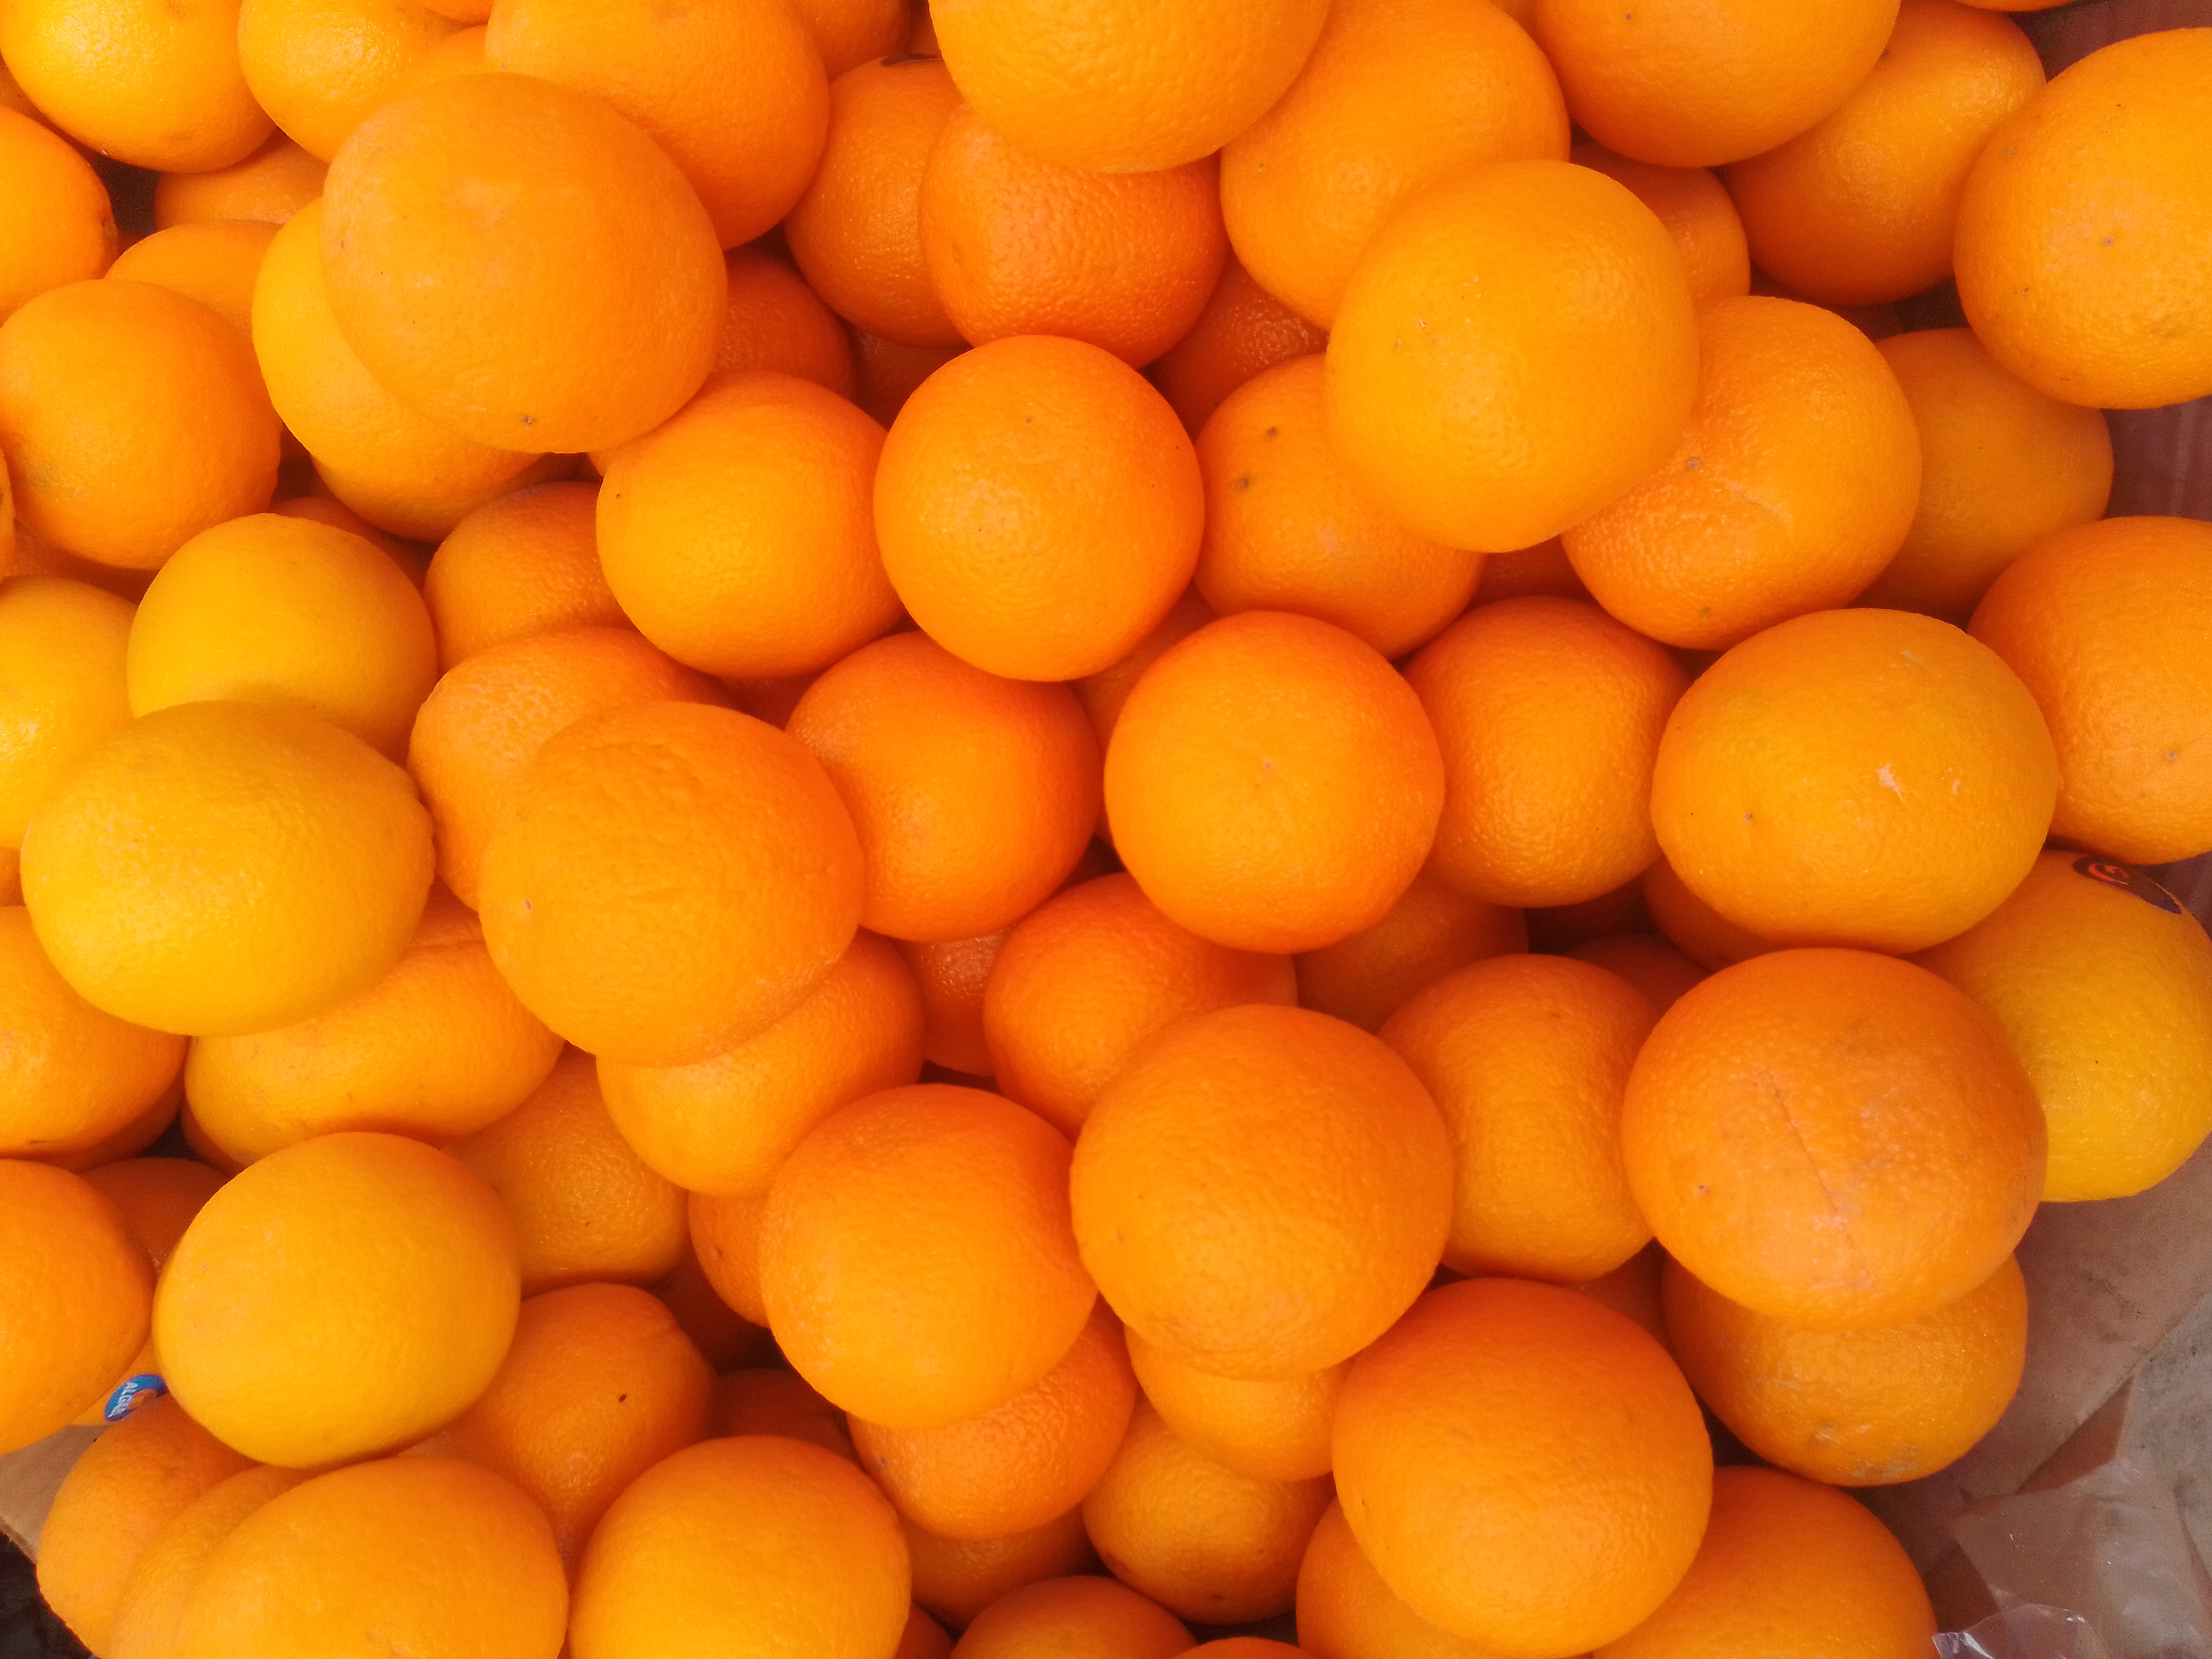
Fruit: orange
Condition: fresh